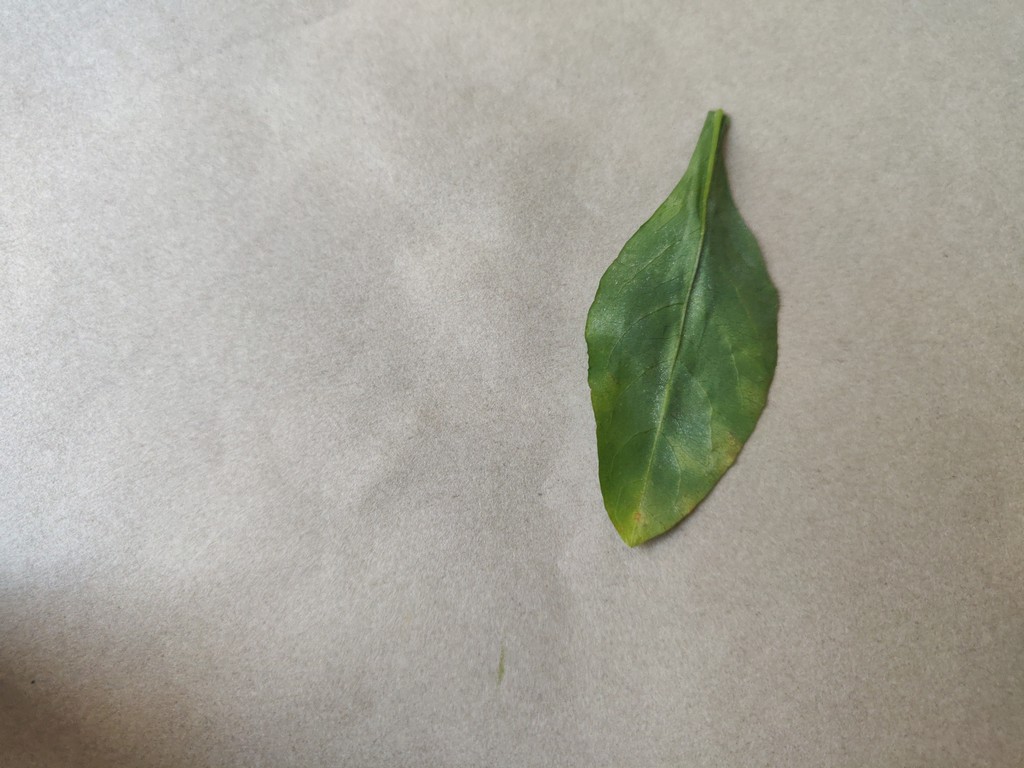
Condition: Unhealthy
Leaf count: single
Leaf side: back